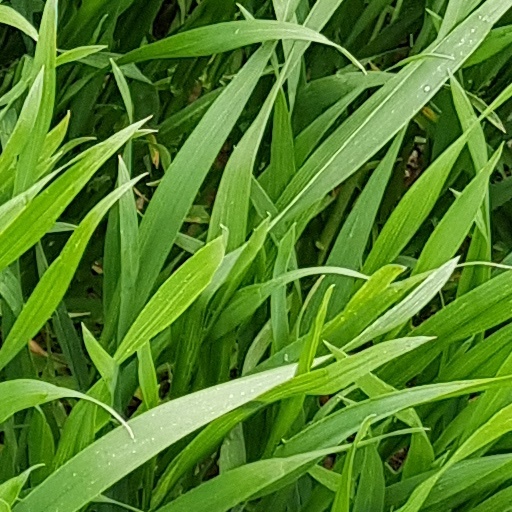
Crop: wheat